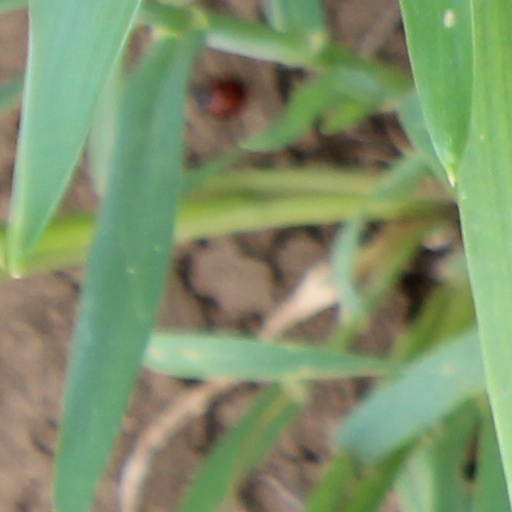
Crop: wheat